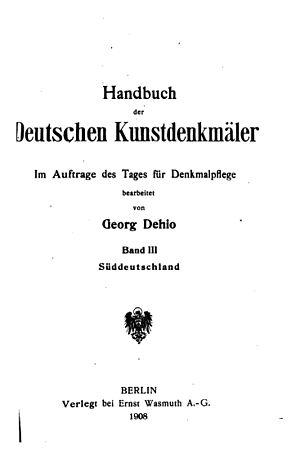
Page numérisée de: Italiano: Questa è una scansione del documento storico: